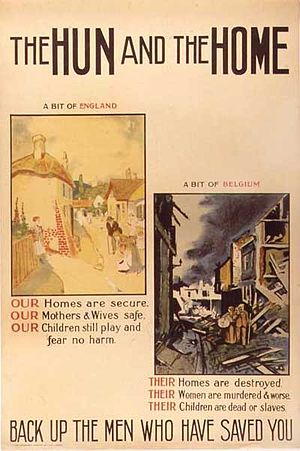
Hunnere / Samfund / Styreform
The Hun and the Home. Britisk propaganda fra 1917, der spiller på forskellen i 1. verdenskrig mellem det fredelige England og det tysk-besatte og undertrykte Belgien.
Begrebet hunner er en betegnelse for et centralasiatisk folk med nomadisk og senere halvnomadisk levevis. Man ved ikke ret meget om hunnernes oprindelse, og forskerne diskuterer stadig, hvilket sprog, de talte. I lighed med mange andre nomadefolk efterlod de ingen skriftlige spor, og historikerne må derfor forlade sig på de beskrivelser fra dem, de kom i berøring med, primært romerriget.